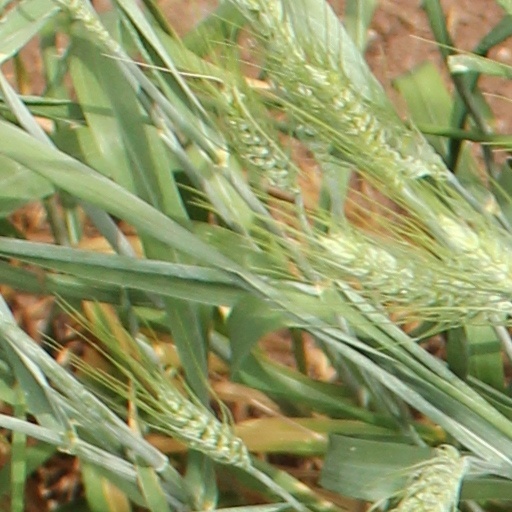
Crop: wheat